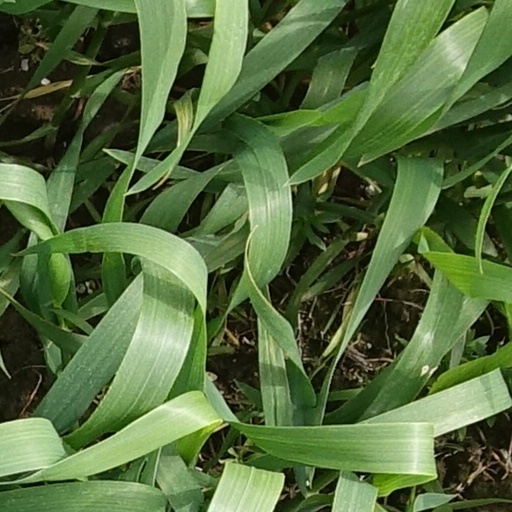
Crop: wheat